Wurrwurrwuy stone arrangements

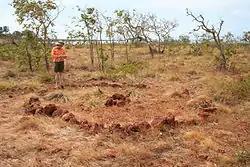
Stone arrangement, 2005

Wurrwurrwuy stone arrangements is a heritage-listed indigenous site at Yirrkala, Northern Territory, Australia. It is also known as Wurrwurrwuy. It was added to the Northern Territory Heritage Register on 15 August 2007 and to the